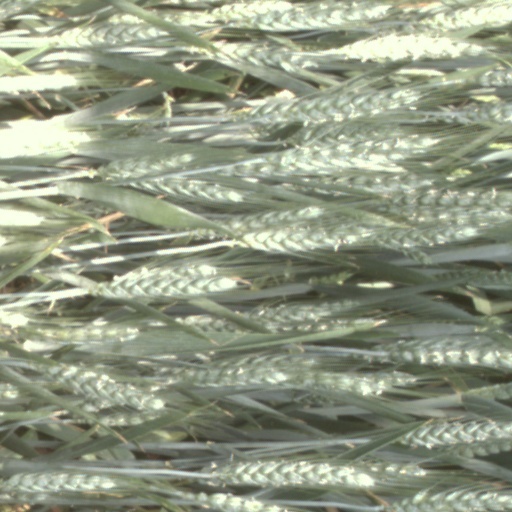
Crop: wheat